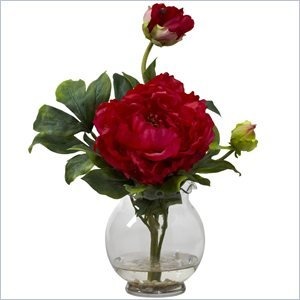
Item Name: Peony with Fluted Vase Silk Flower Arrangement in Red
Product Description: Nearly Natural - Faux Florals / Plants - 1278RD - WOW! Does this make a statement, or what? Bold and beautiful, this Peony is an explosion of color that demands attention. With its large center bloom surrounded by lush greenery, it draws the eye and doesnâ€t let go. Complete with smaller blooms that say â€œme too"", this is the perfect adornment for a desk, library, or anywhere else you want to liven up. Comes complete with a fluted bowl and faux water. Makes a perfect gift as well.An explosion of color that demands attentionA large bloom surrounded by greeneryBest of all, no watering requiredSpecifications:Overall Product Dimensions: 13.5"" H x 11"" W x 8"" D
Value: nan
Unit: None

Price: 48.4